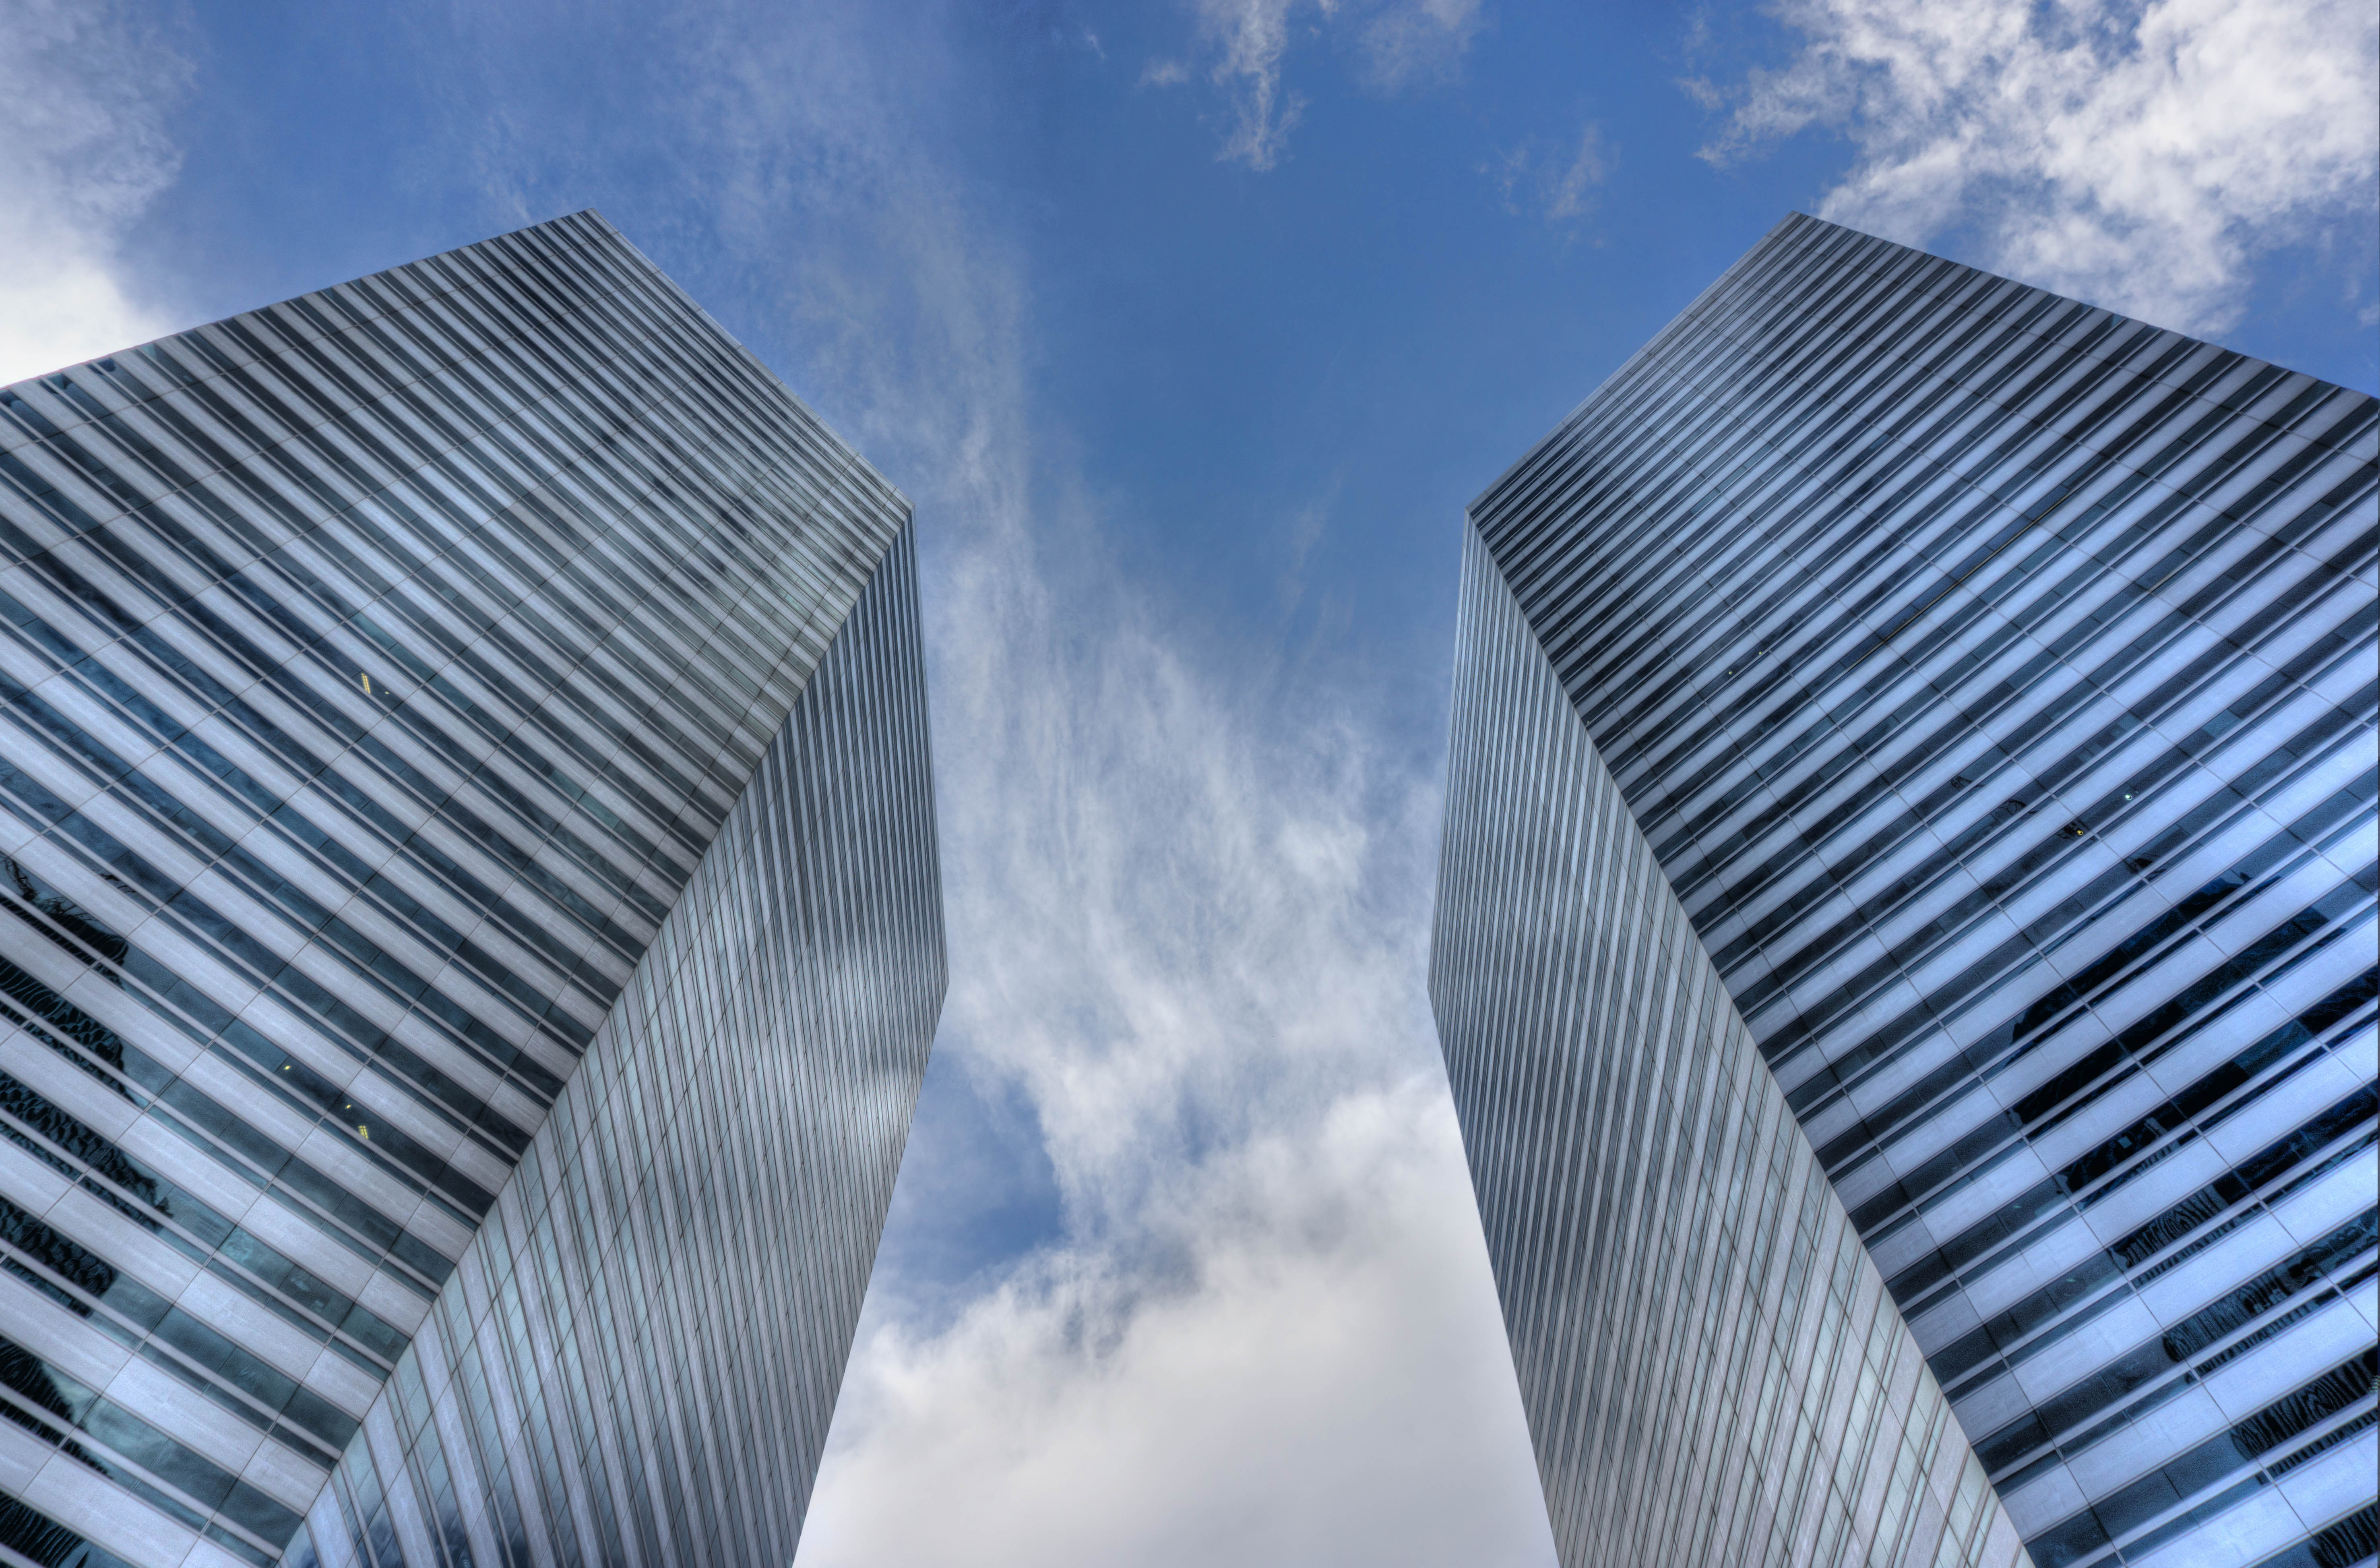
architecture, sky, building, city, skyscraper, line, reflection, landmark, facade, blue, professional, tower block, clouds, buildings, symmetry, sony, singapore, shape, headquarters, a6000, metropolis, gateway, atmosphere of earth, metropolitan area